Adi Badri, Haryana

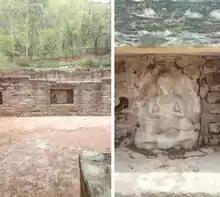
Statues of the Buddha at Adi Badri

The Buddhist Sharirika Stupa, made of burnt bricks, is dated to 3rd century Kushana. During excavations ASI also found pottery of that era, such as bowl, lids, miniature pots, jars, cooking vessels, pitchers, storage jars and stamped wares. Phase I of Period I had bricks measuring (35x20x6 cm, 33x20x5 cm, 30x22x6 cm and 23x25x6 cm) organised in tapering circular manner, and the bottom 23 layers of bricks were unearthed during the 2002-03 excavation.